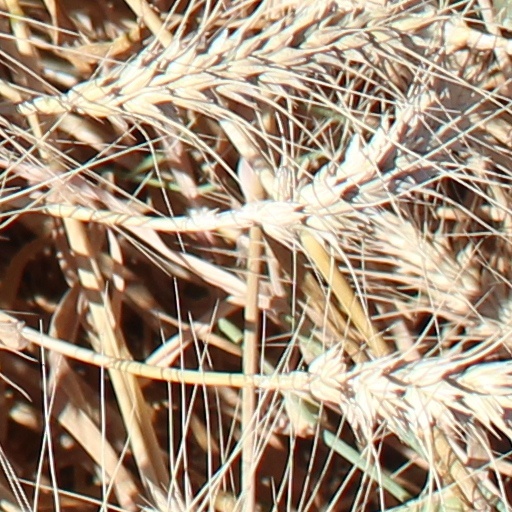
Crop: wheat